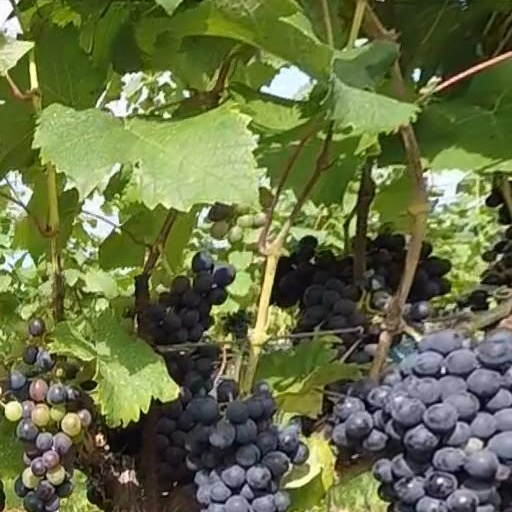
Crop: grape